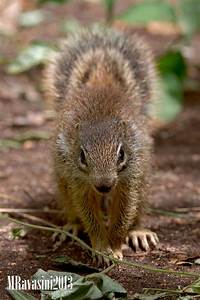
Label: squirrel